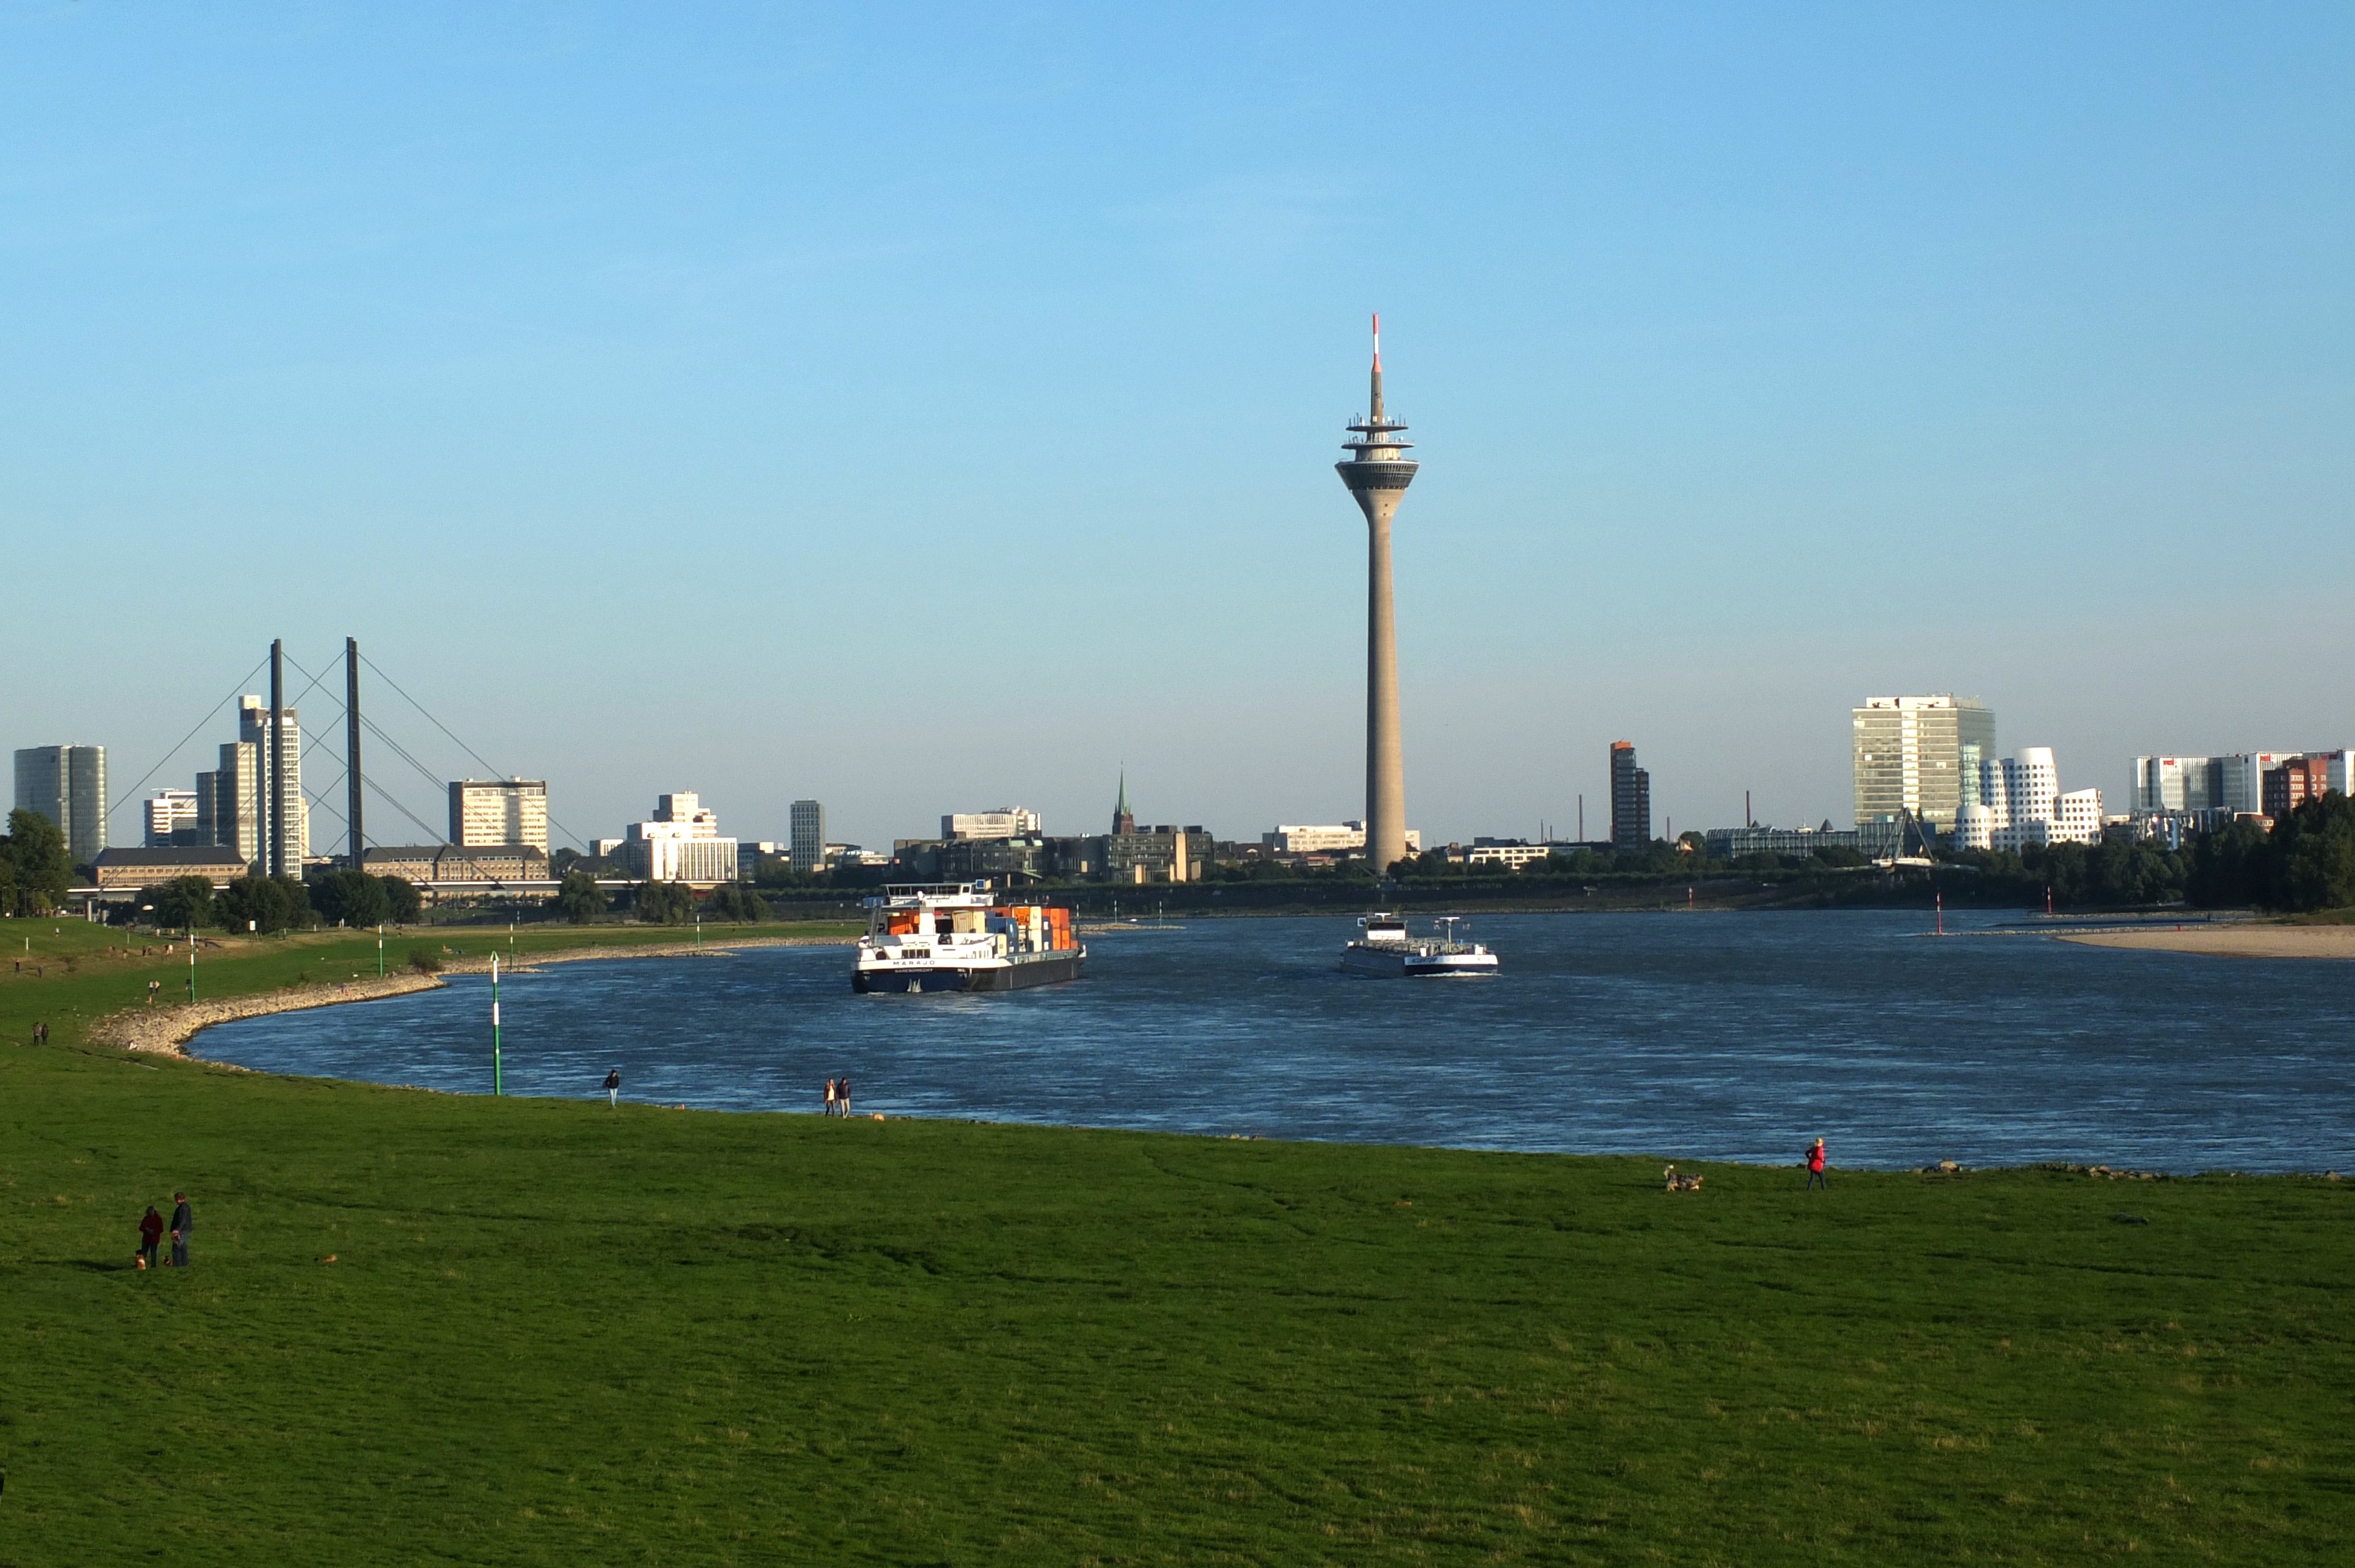
landscape, sea, coast, water, horizon, skyline, meadow, city, river, cityscape, dusk, evening, tower, bay, landmark, ships, shipping, rhine, river landscape, dusseldorf, tv tower, transmission tower, niederrhein, rhine meadow, human settlement